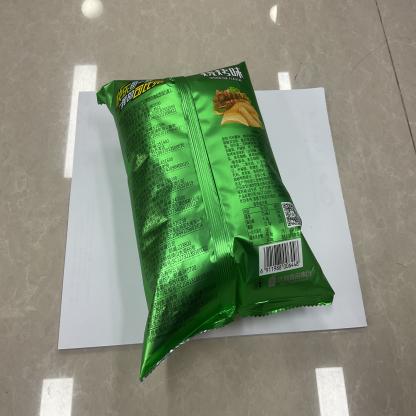
Label: plastics